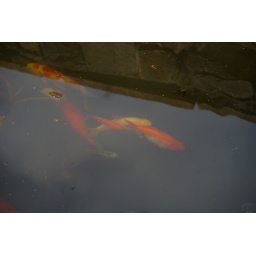
Several fish swimming in the big pond. Tiger is top left.